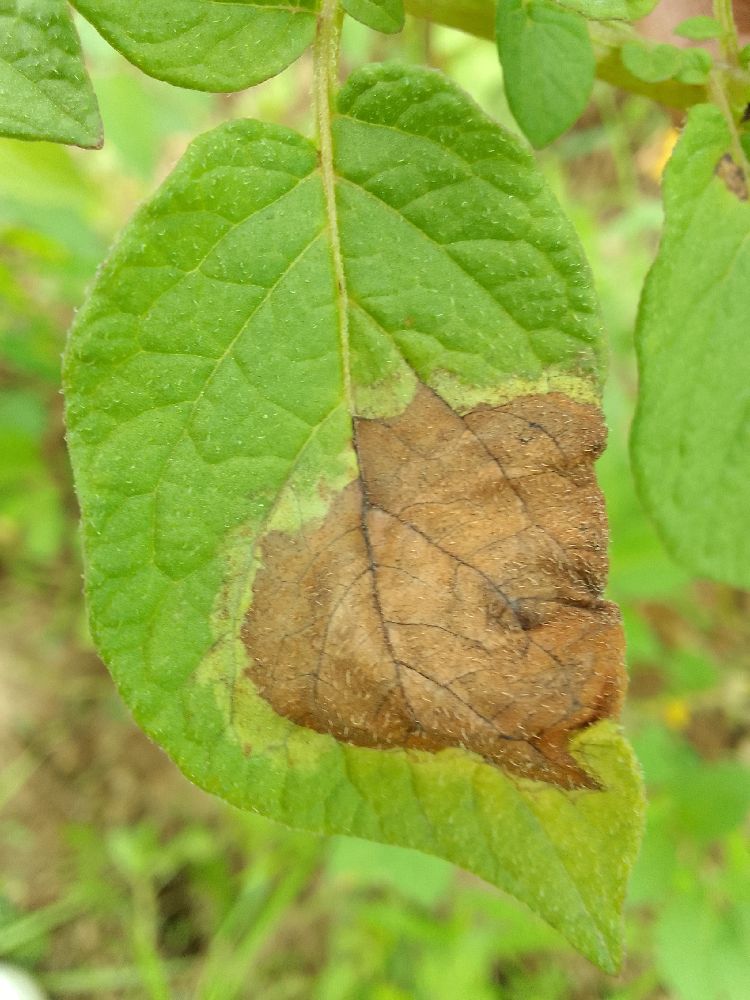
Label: Late blight